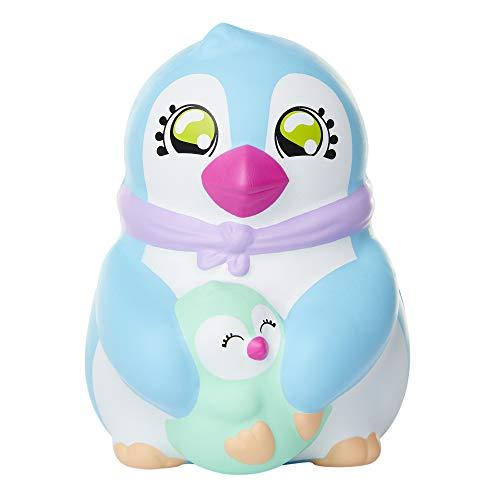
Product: Squish-Dee-Lish Squishy Jumbo Toy, Squishies - Slow Rising Penguin with Baby, Soft Kids Squishy Toys 86714
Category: Toys & Games | Novelty & Gag Toys | Miniatures
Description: Jumbo size squishy toys for more squishing fun.
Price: $14.99
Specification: ProductDimensions:6.2x6.2x9.8inches|ItemWeight:9.6ounces|ShippingWeight:9.6ounces(Viewshippingratesandpolicies)|ASIN:B07GSVMGXZ|Itemmodelnumber:86714|Manufacturerrecommendedage:6-9years